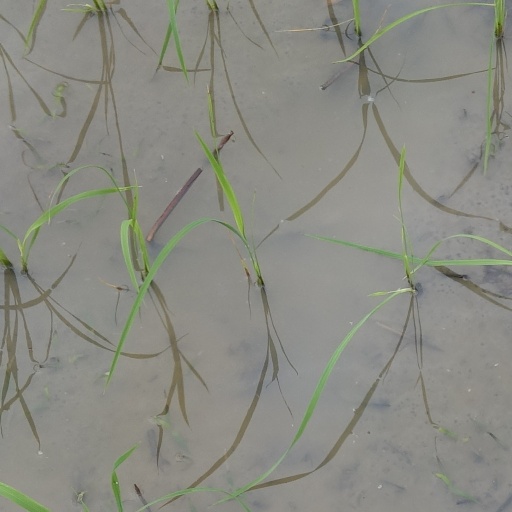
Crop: rice